Juan Carlos Osorio

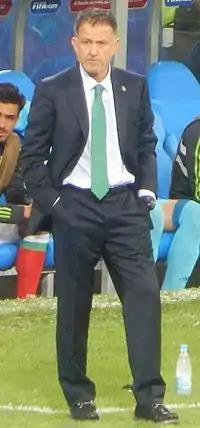
Osorio at the 2017 Confederations Cup.

On 14 October 2015, after heavy media speculation, Osorio was confirmed as head coach of the Mexico national football team, signing a three-year contract. He was the twelfth coach appointed in nine years, and the first Colombian. Though information of his salary went undisclosed, Spanish newspaper "El País" reported that Osorio would receive an annual salary of USD$1.2 million, 60 percent less than what former manager Miguel Herrera earned during his time in charge.